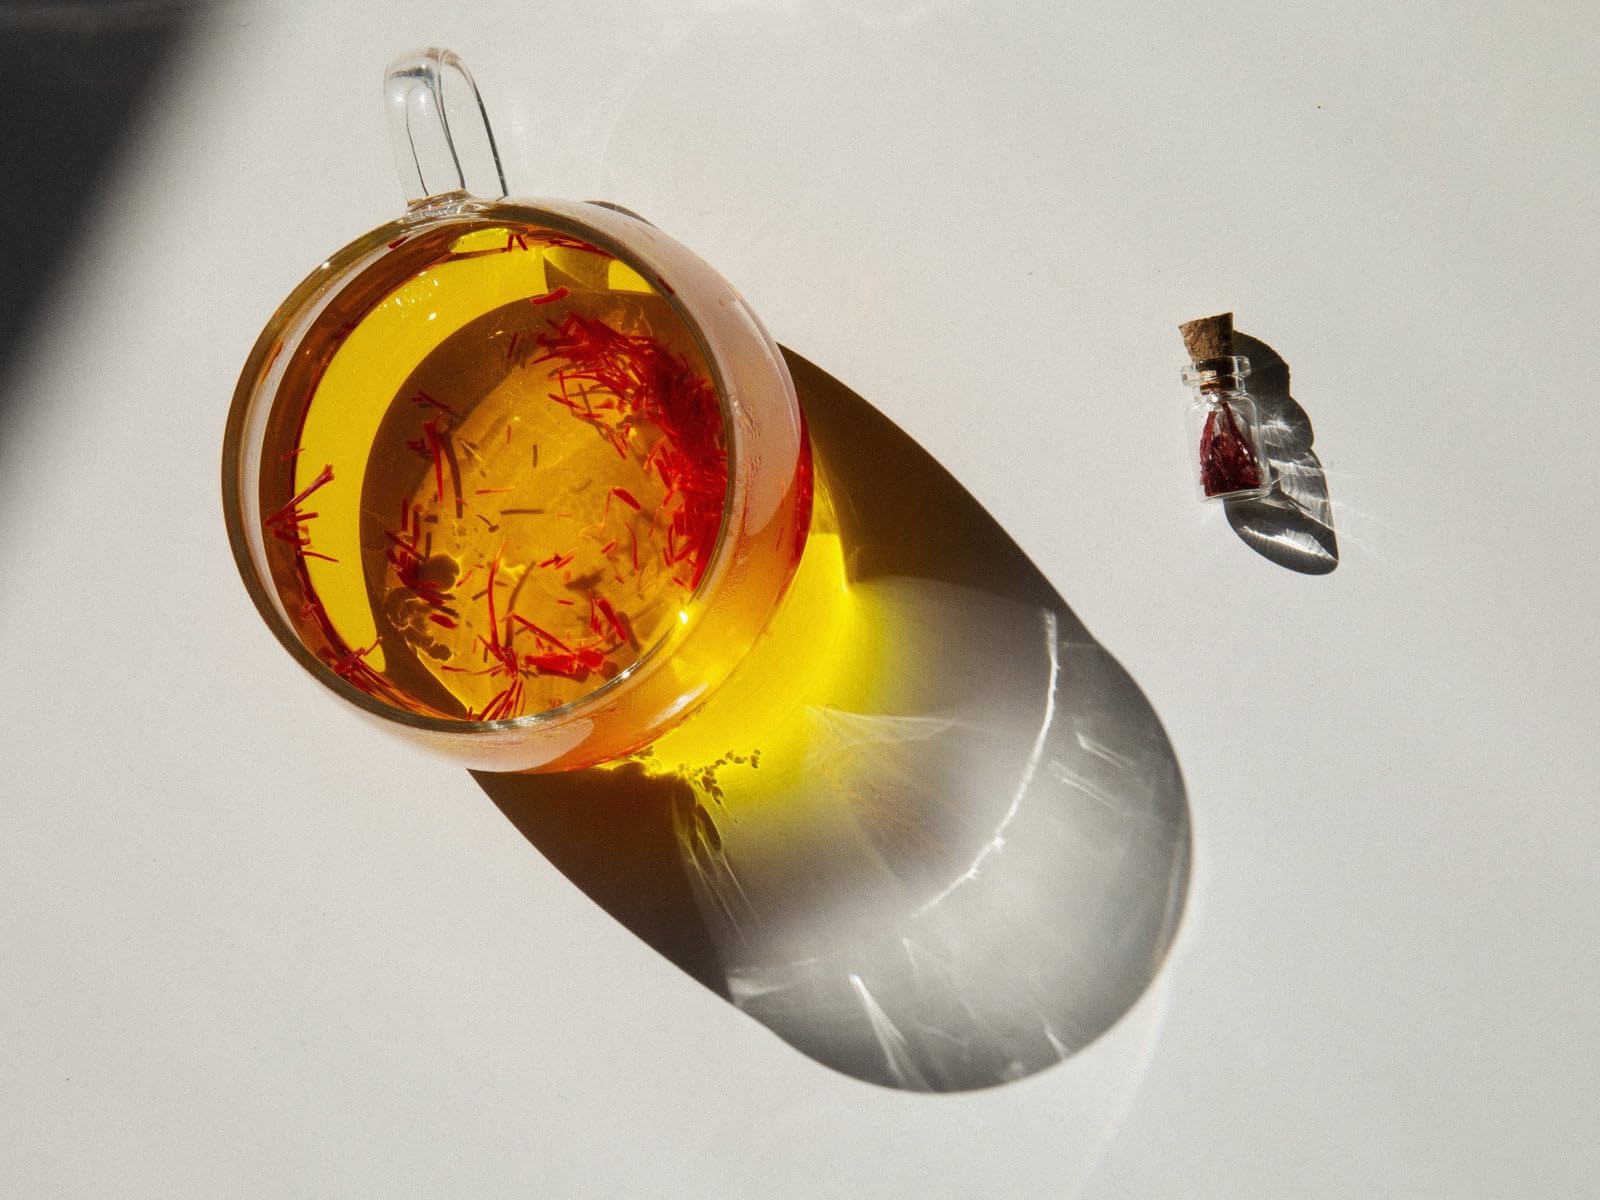
Item Name: SPIRIT OF ART SAFFRON - Grade A+ Premium Pure Organic Spanish Saffron, Saffron Threads For Cooking And Drink, 100% Pure World's Finest Saffron, (5 Grams | 0.18 Ounce)
Bullet Point 1: Exceptional Quality, Exquisite Flavor: Immerse your taste buds in the extraordinary flavors of our Super Negin grade saffron threads. Grown organically and harvested with care, our saffron spice enhances the essence of your culinary creations.
Bullet Point 2: Trusted Family Heritage: At Spirit of Art Saffron, saffron cultivation is not just a business; it's a cherished family tradition. With over a decade of expertise passed down through generations, we bring you saffron that carries the warmth of our heritage.
Bullet Point 3: Versatility Redefined: Discover the endless possibilities our saffron offers in the kitchen. Whether you're preparing the perfect paella, a comforting cup of tea, or incorporating saffron into your wellness routine, our saffron threads are your versatile companions.
Bullet Point 4: Elevate Culinary Excellence: Indulge in culinary perfection with premium Saffron, endorsed by renowned Michelin chefs from the International Taste Institute. Enriches dishes like Golden Rice, Paella, Risotto, Golden Milk, and Tea. Experience perfection in every bite.
Bullet Point 5: Your Satisfaction, Our Commitment: We believe in the quality of our product and the satisfaction of our customers. If for any reason you're not completely satisfied with your order, don't hesitate to reach out to us. Your happiness matters, and we're here to assist you every step of the way.
Product Description: Indulge in the exquisite aroma and flavor of our SPAIN NATURAL ORGANIC PURE SAFFRON GRADE A+. This 100% pure, organically grown Sargol Saffron is sourced from the bountiful farmlands of Herat, SPAIN, and is of Super Negin quality, certified by the International Taste and Quality Institute (ITQI). Immerse yourself in its deep red color and full-bodied aroma, free from GMOs, chemical pesticides, fertilizers, or additives. Whether you're brewing tea, cooking chicken, or preparing rice, this saffron will elevate your culinary creations. It's also perfect for relaxation, as saffron-infused tea can help alleviate stress. Don't settle for less; choose saffron that meets the highest standards of quality and purity.
Value: 0.1764
Unit: Ounce

Price: 14.99